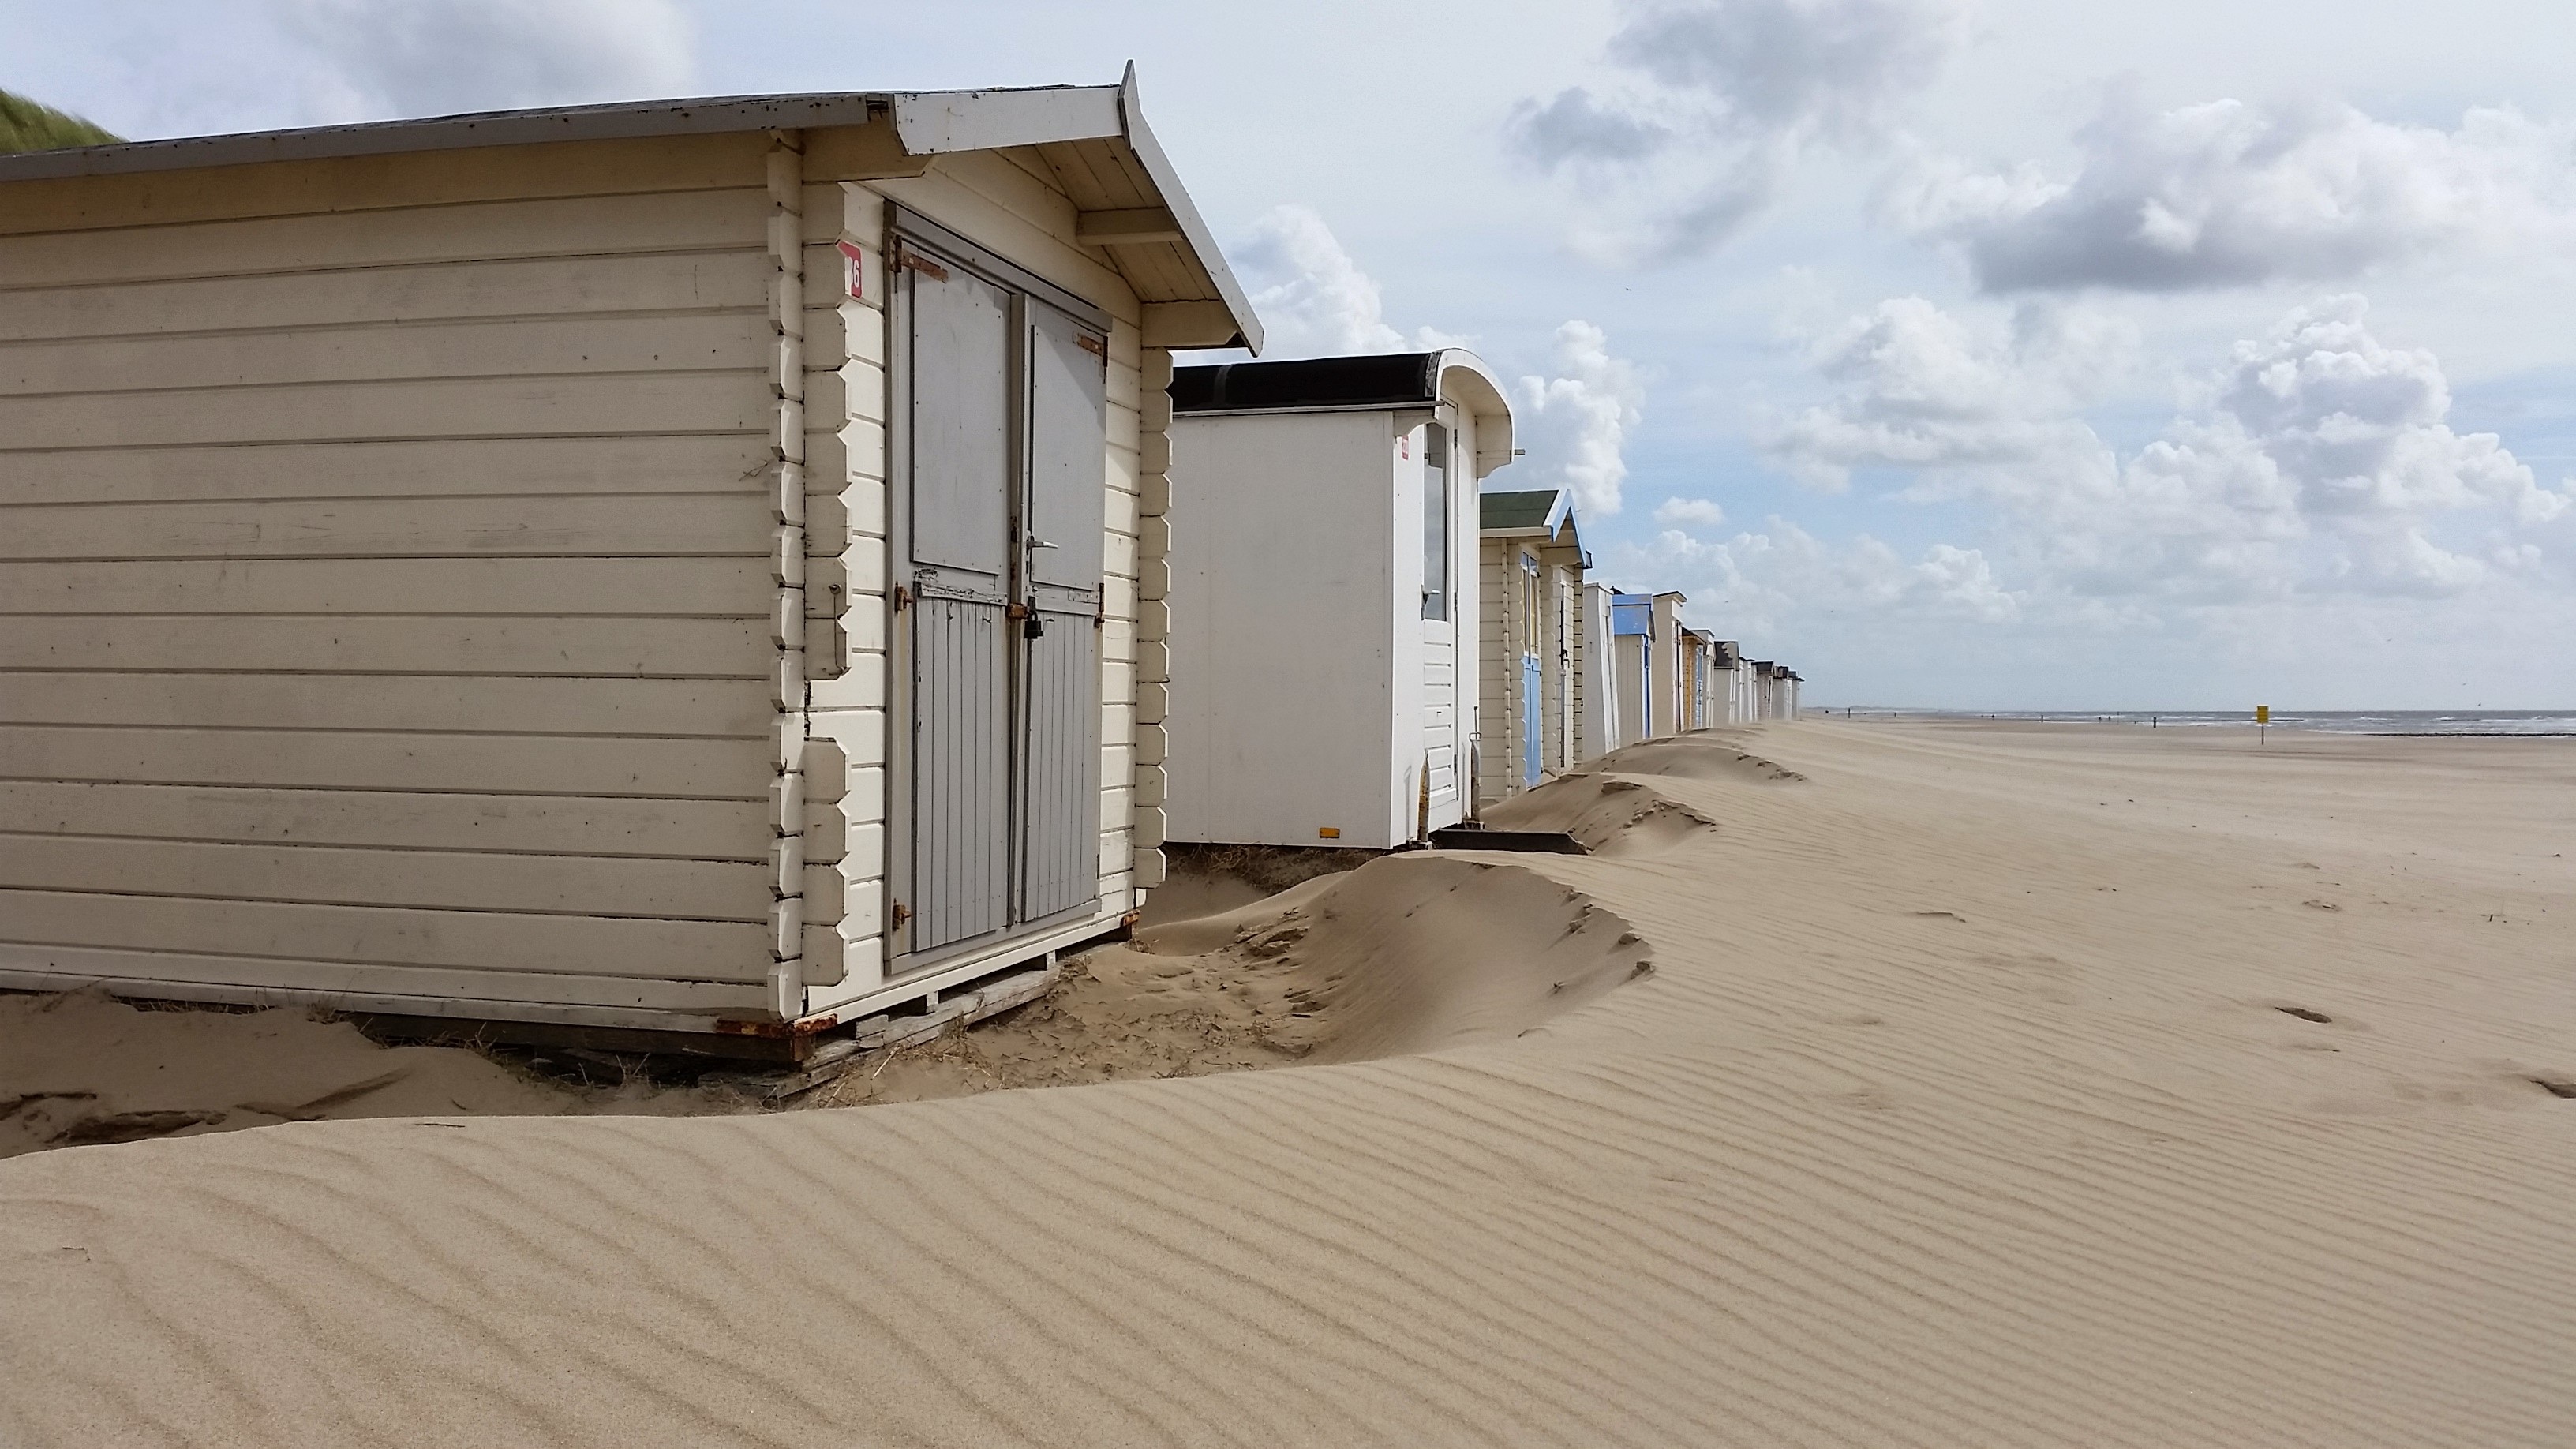
beach, sea, coast, water, sand, sky, wood, house, roof, home, facade, property, leisure, waters, recovery, real estate, cottages